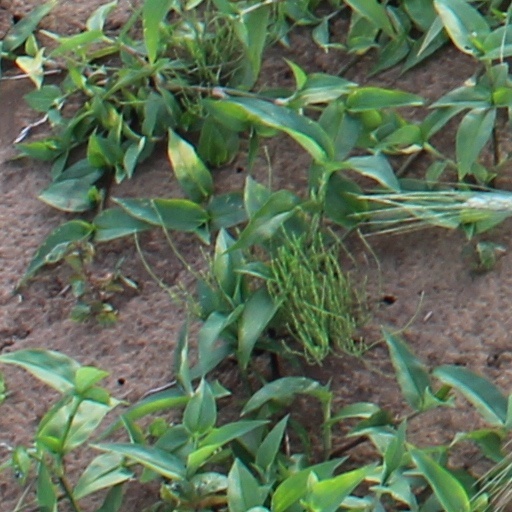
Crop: wheat